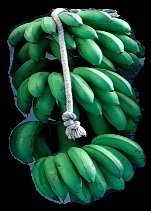
Variety: rasbale
Grade: grade2